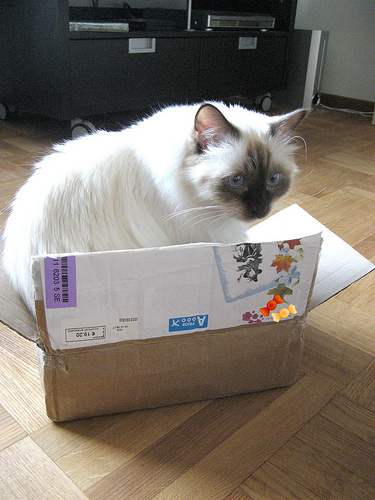
Breed: birman